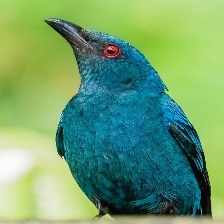
Species: FAIRY BLUEBIRD
Scientific name: IRENA